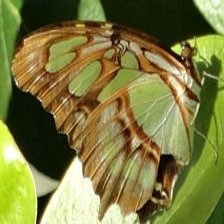
Species: MALACHITE